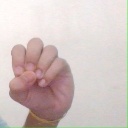
अक्षर: उ